Max Clark (baseball)

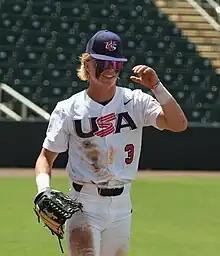
Clark with USA in 2023

Maxwell Reece Clark (born December 21, 2004) is an American professional baseball outfielder in the Detroit Tigers organization.